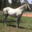
Label: horse